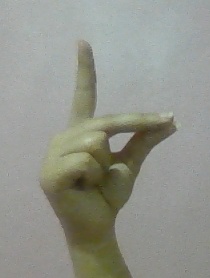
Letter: ta